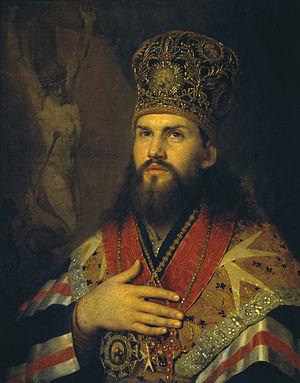
La mitre de tradition byzantine diffère de la mitre de tradition latine par sa forme arrondie presque hémisphérique. Les évêques aussi bien latins qu'orientaux portent d'abord un kamilavkion, appelé camelacium chez les Latins, qui est blanc pour le pape, et devient noir dans le clergé byzantin par la suite. La mitre mélange au début le kamilavkion et la tiare byzantine, portée à la cour de Constantinople, et finit par prendre une forme de plus en plus originale. Elle évolue d'une forme conique à une forme arrondie.